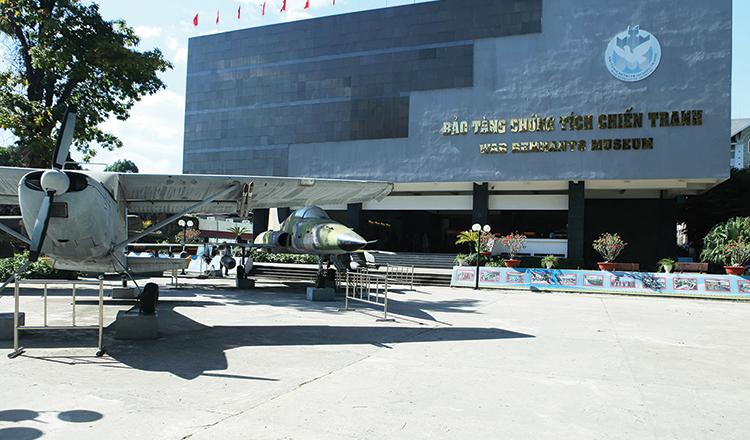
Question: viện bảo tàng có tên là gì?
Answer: đây là bảo tàng chứng tích chiến tranh